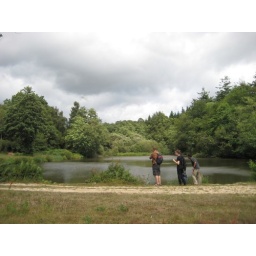
They've spotted a snake in the water